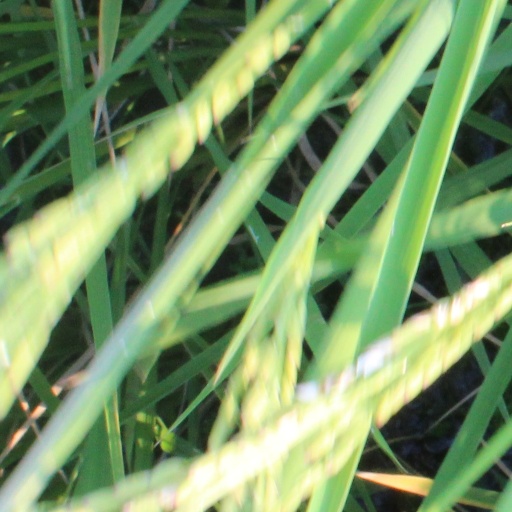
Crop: rice